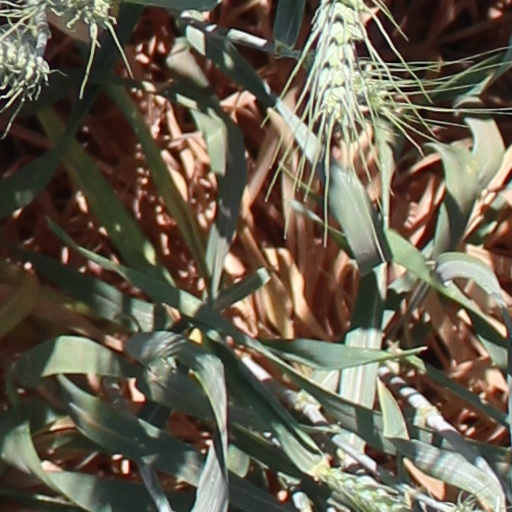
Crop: wheat